2010 Boise State Broncos football team

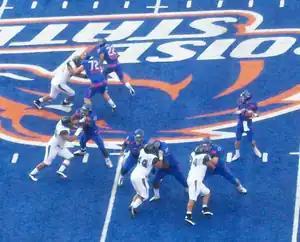
Kellen Moore threw for 507 yards and the offense had a school record 737 yards.

Three school records were set and Kellen Moore picked apart the Hawaii defense in rout to a 42–7 in front of the third largest overall and largest crowd ever to see a conference game at Bronco Stadium. Kellen Moore threw for a career-high 507 yards going 30 of 37 with three touchdowns and 2 INTs. His three touchdown passes gives him the school record for touchdown passes in a career, now with 85. Moore also completed the longest pass of his career with a third quarter 83-yard TD pass to Titus Young. Austin Pettis caught 8 passes, including one touchdown of 43 yards, and now holds the record for career receptions in school history, currently with 196, breaking Don Hutt's record set 37 years ago. Jeremy Avery had 3 touchdown runs and now has 9 TDs on the season and has scored a TD in 5 straight games. The Bronco offense racked up a total of 737 total yards for the most total yards in school history. The Bronco defense held the nations leading passing attack to only 151 yards and recorded 7 sacks, the most in a game this season. Shea McClellin's two sacks gives him a team high 6.5 on the season.